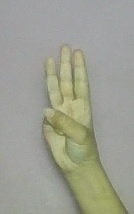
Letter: thaa